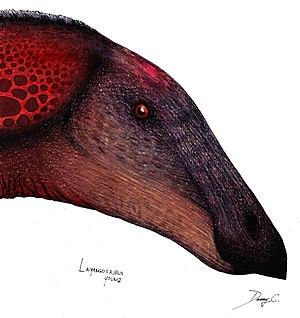
Laiyangosaurus est un genre éteint de dinosaures herbivores « à bec de canard » du sous-ordre des ornithopodes et de la famille des hadrosauridés. Ses fossiles ont été découverts en Chine dans la province du Shandong au nord-est du pays. Il provient de la formation géologique de Jingangkou du Crétacé supérieur, sans plus de précision.